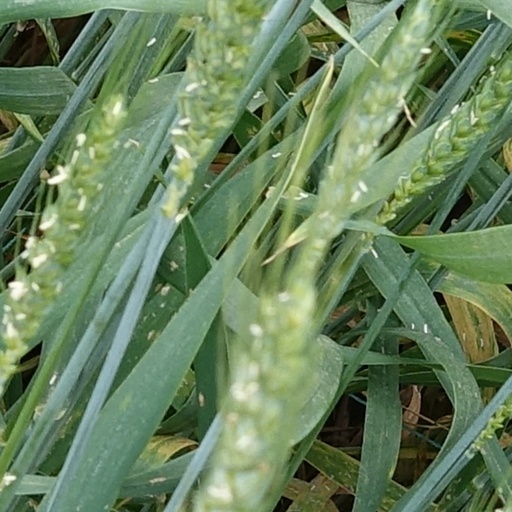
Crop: wheat